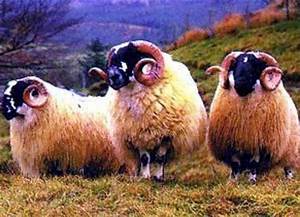
Label: pecora